Batteries Not Included

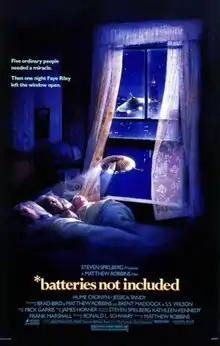
Theatrical release poster by Drew Struzan

Batteries Not Included is a 1987 American science fiction comedy-drama film directed by Matthew Robbins and produced by Ronald L. Schwary. It stars Hume Cronyn and Jessica Tandy as a couple who are helped by extraterrestrials when their New York City apartment block is threatened by property developers.